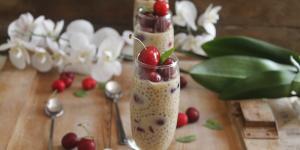
perlas de tapioca con leche